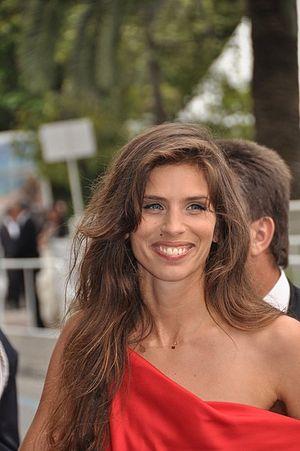
Maïwenn Le Besco au festival de Cannes